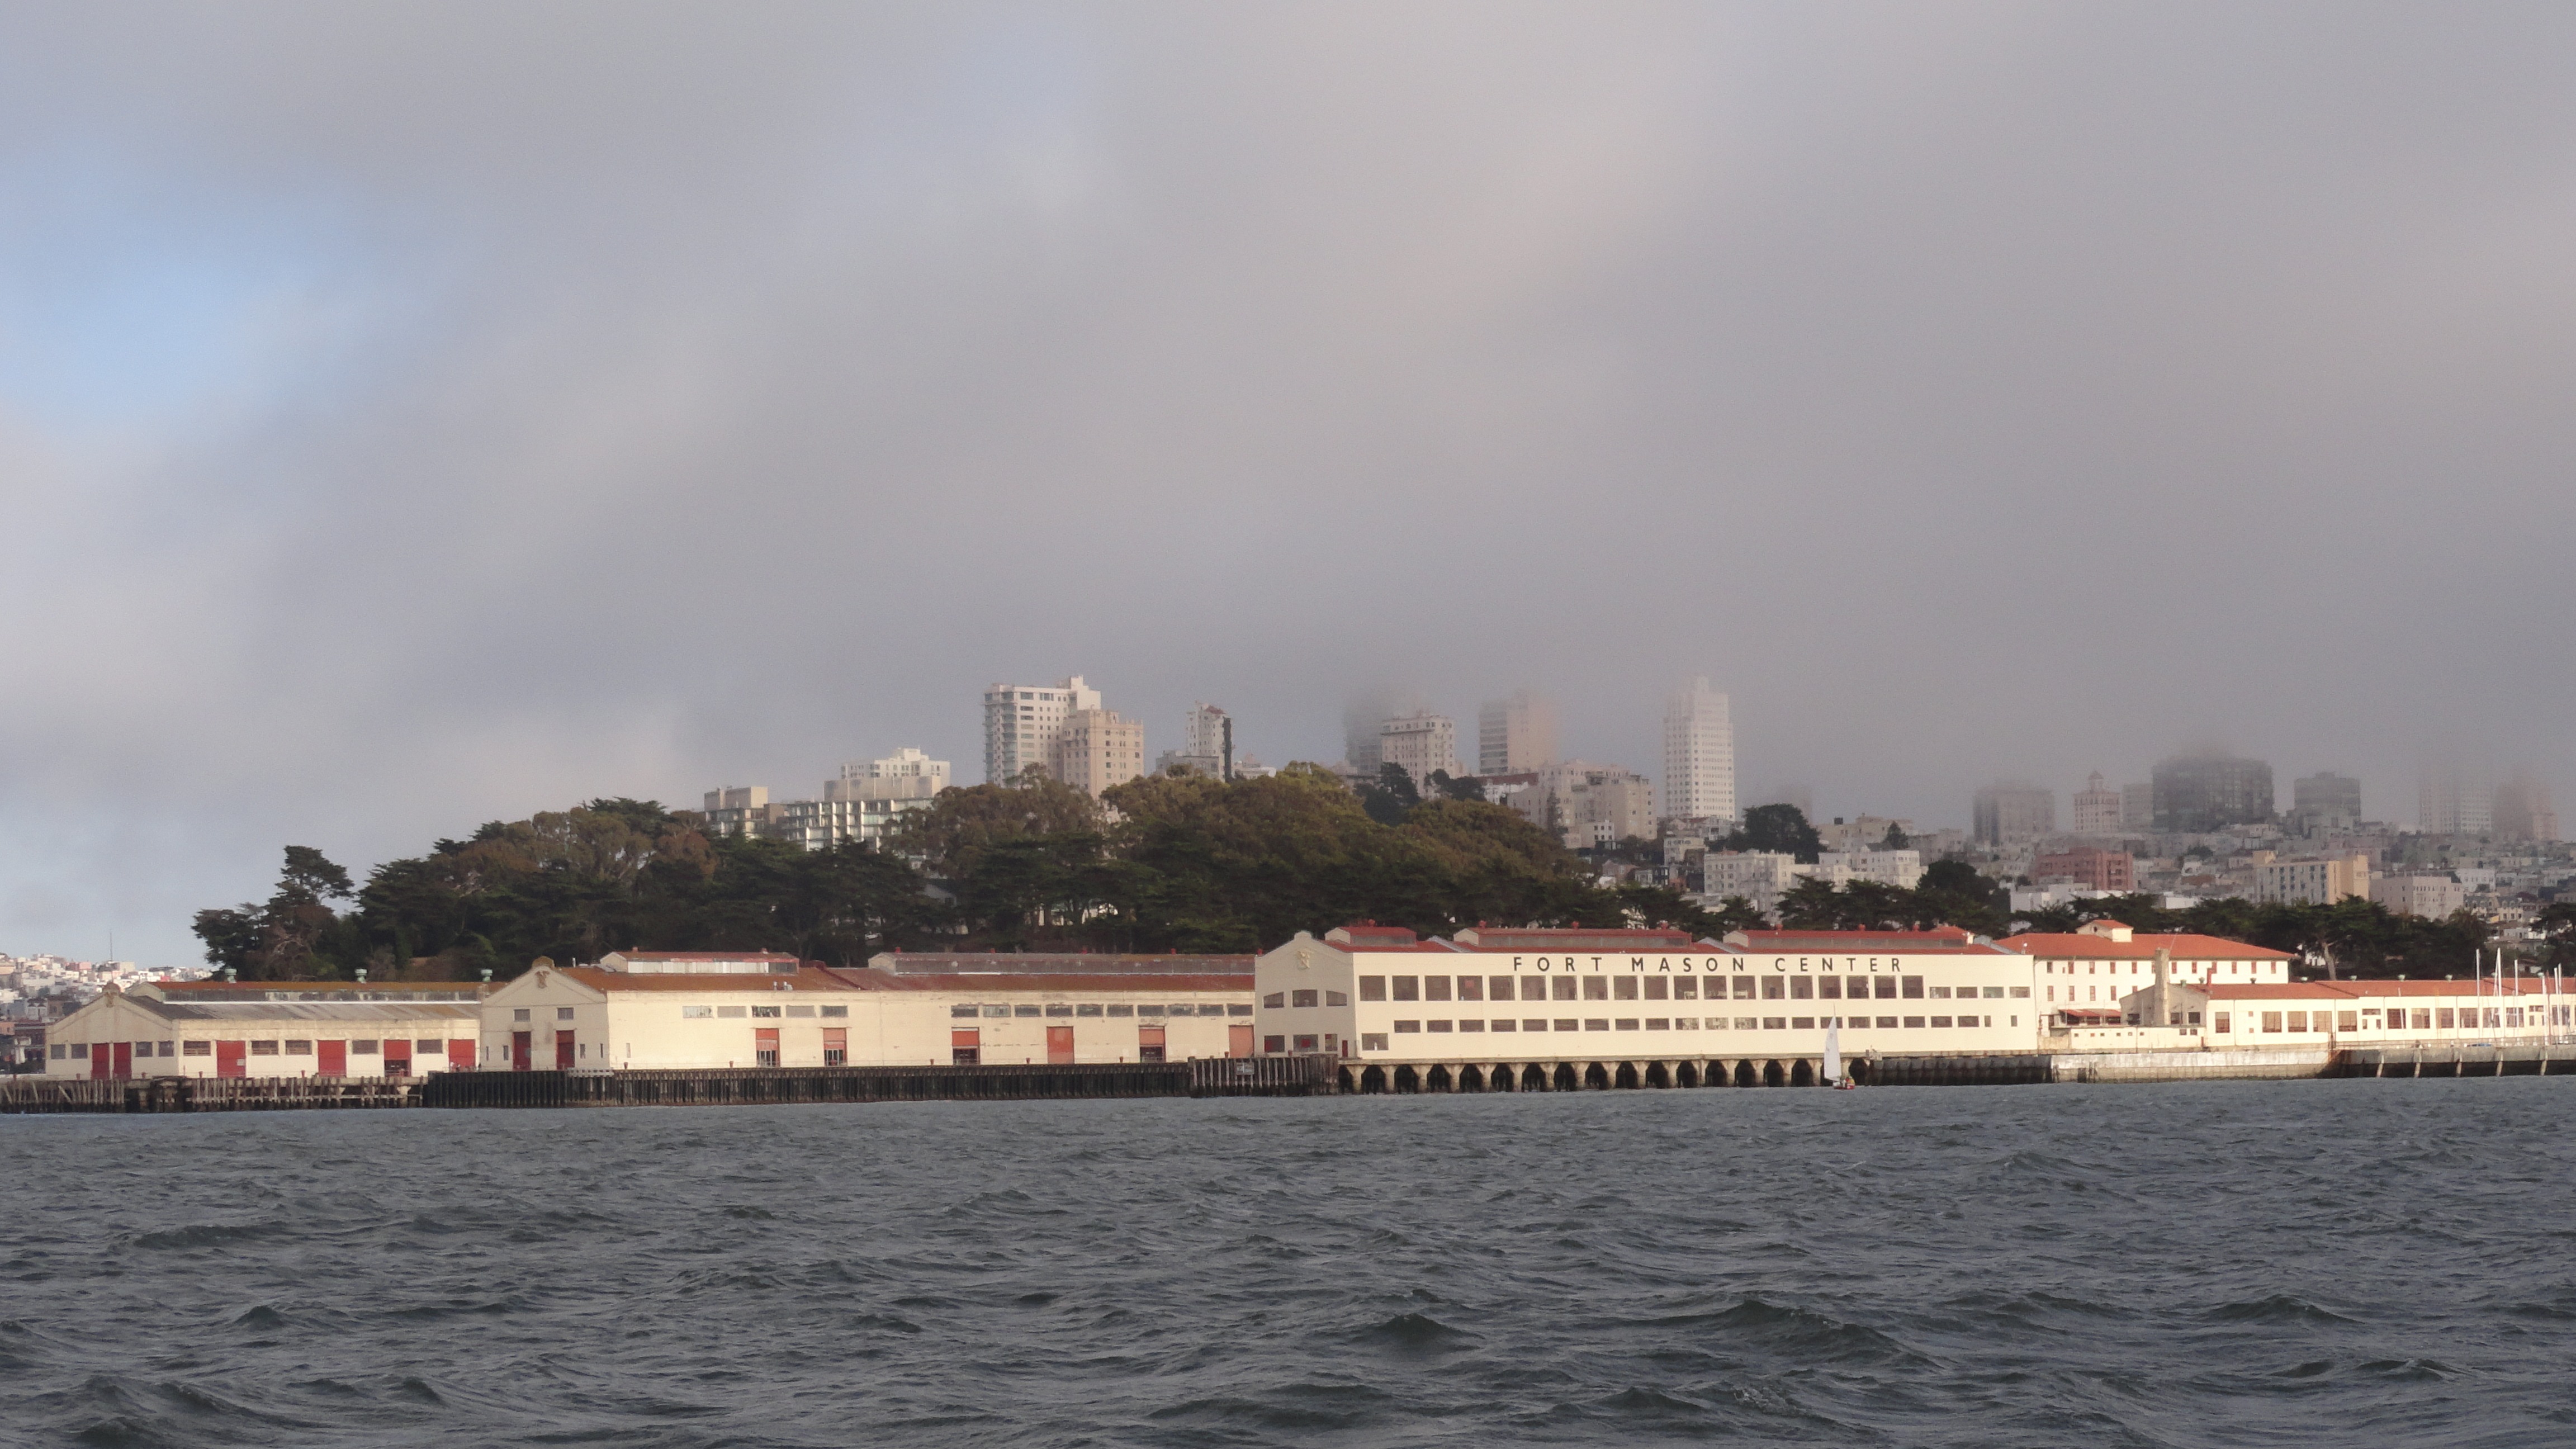
sea, fog, skyline, skyscraper, urban, river, ship, cityscape, san francisco, vehicle, bay, harbor, residence, port, california, ferry, buildings, houses, watercraft, cruise ship, passenger ship, ocean liner